Hutterites

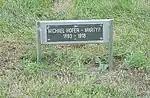
Michael Hofer – Martyr

During World War I, the pacifist Hutterites suffered persecution in the United States. In the most severe case, four Hutterite men, who were subjected to military draft but refused to comply, were imprisoned and physically abused. Ultimately, two of the four men, the brothers Joseph and Michael Hofer, died at Leavenworth Military Prison after the Armistice had been signed, bringing an end to the war. The Hutterite community said the men died from mistreatment; the U.S. government said the men died of pneumonia.